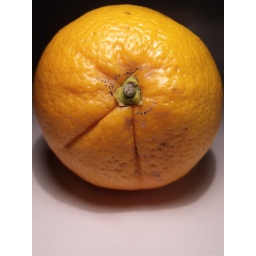
She hangs in shades the orange bright, / Like golden lamps in a green night.